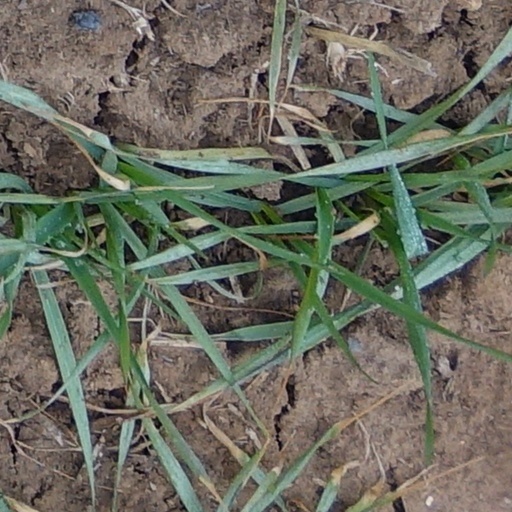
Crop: wheat